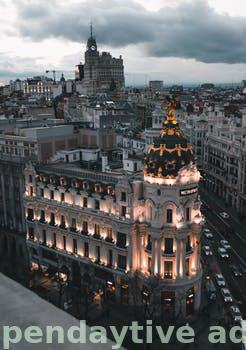
Label: Watermark